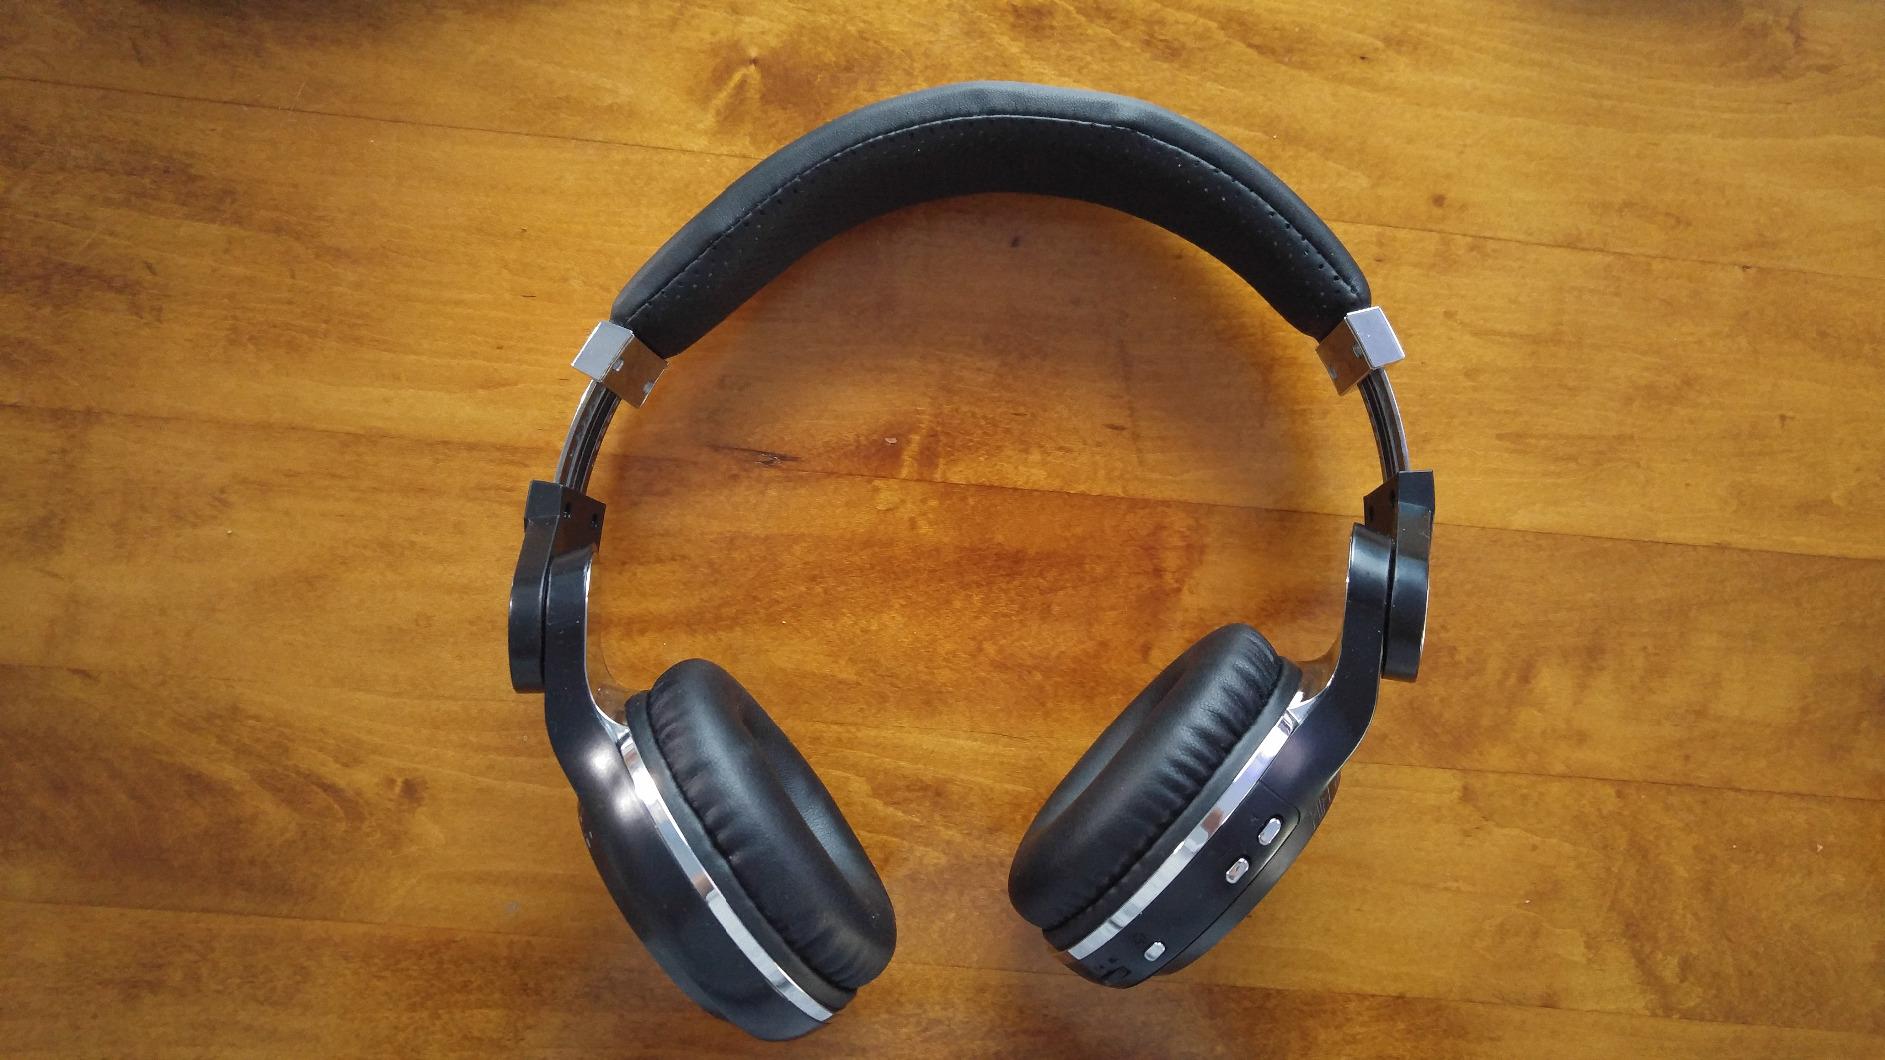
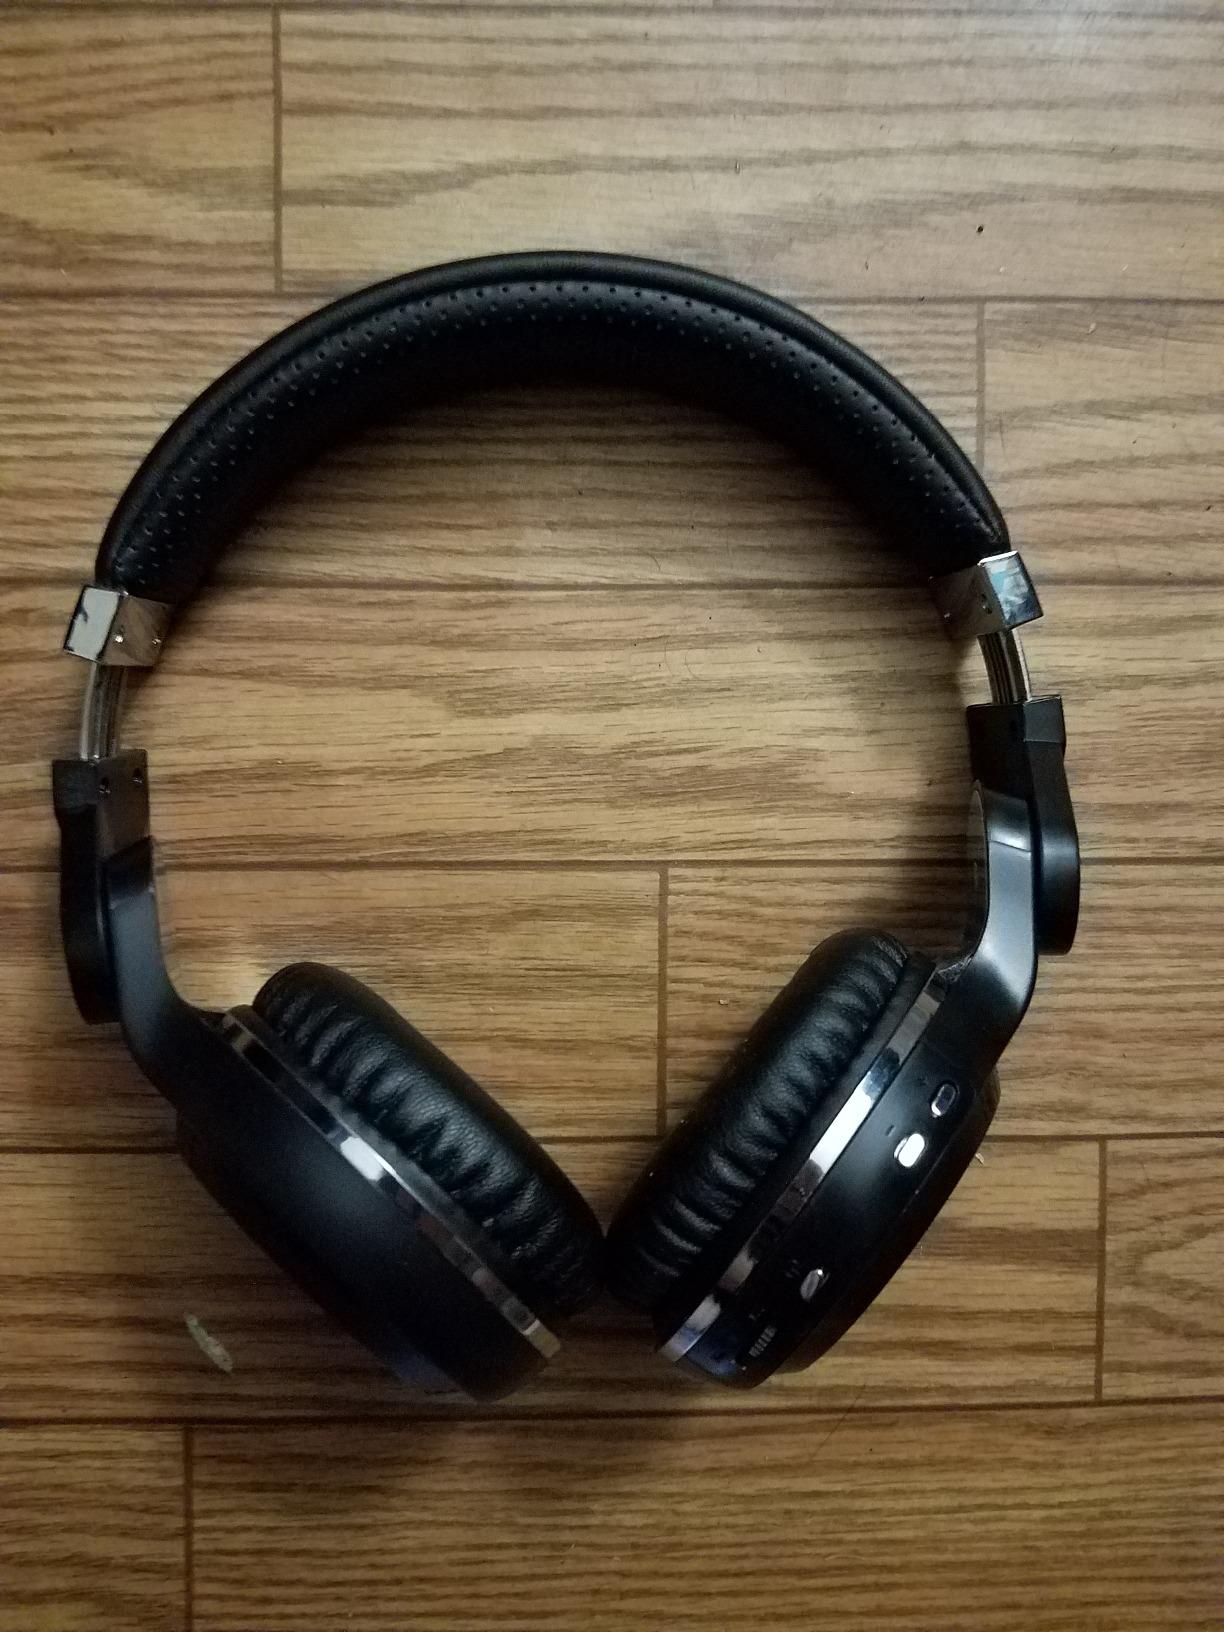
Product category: headphones
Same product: yes